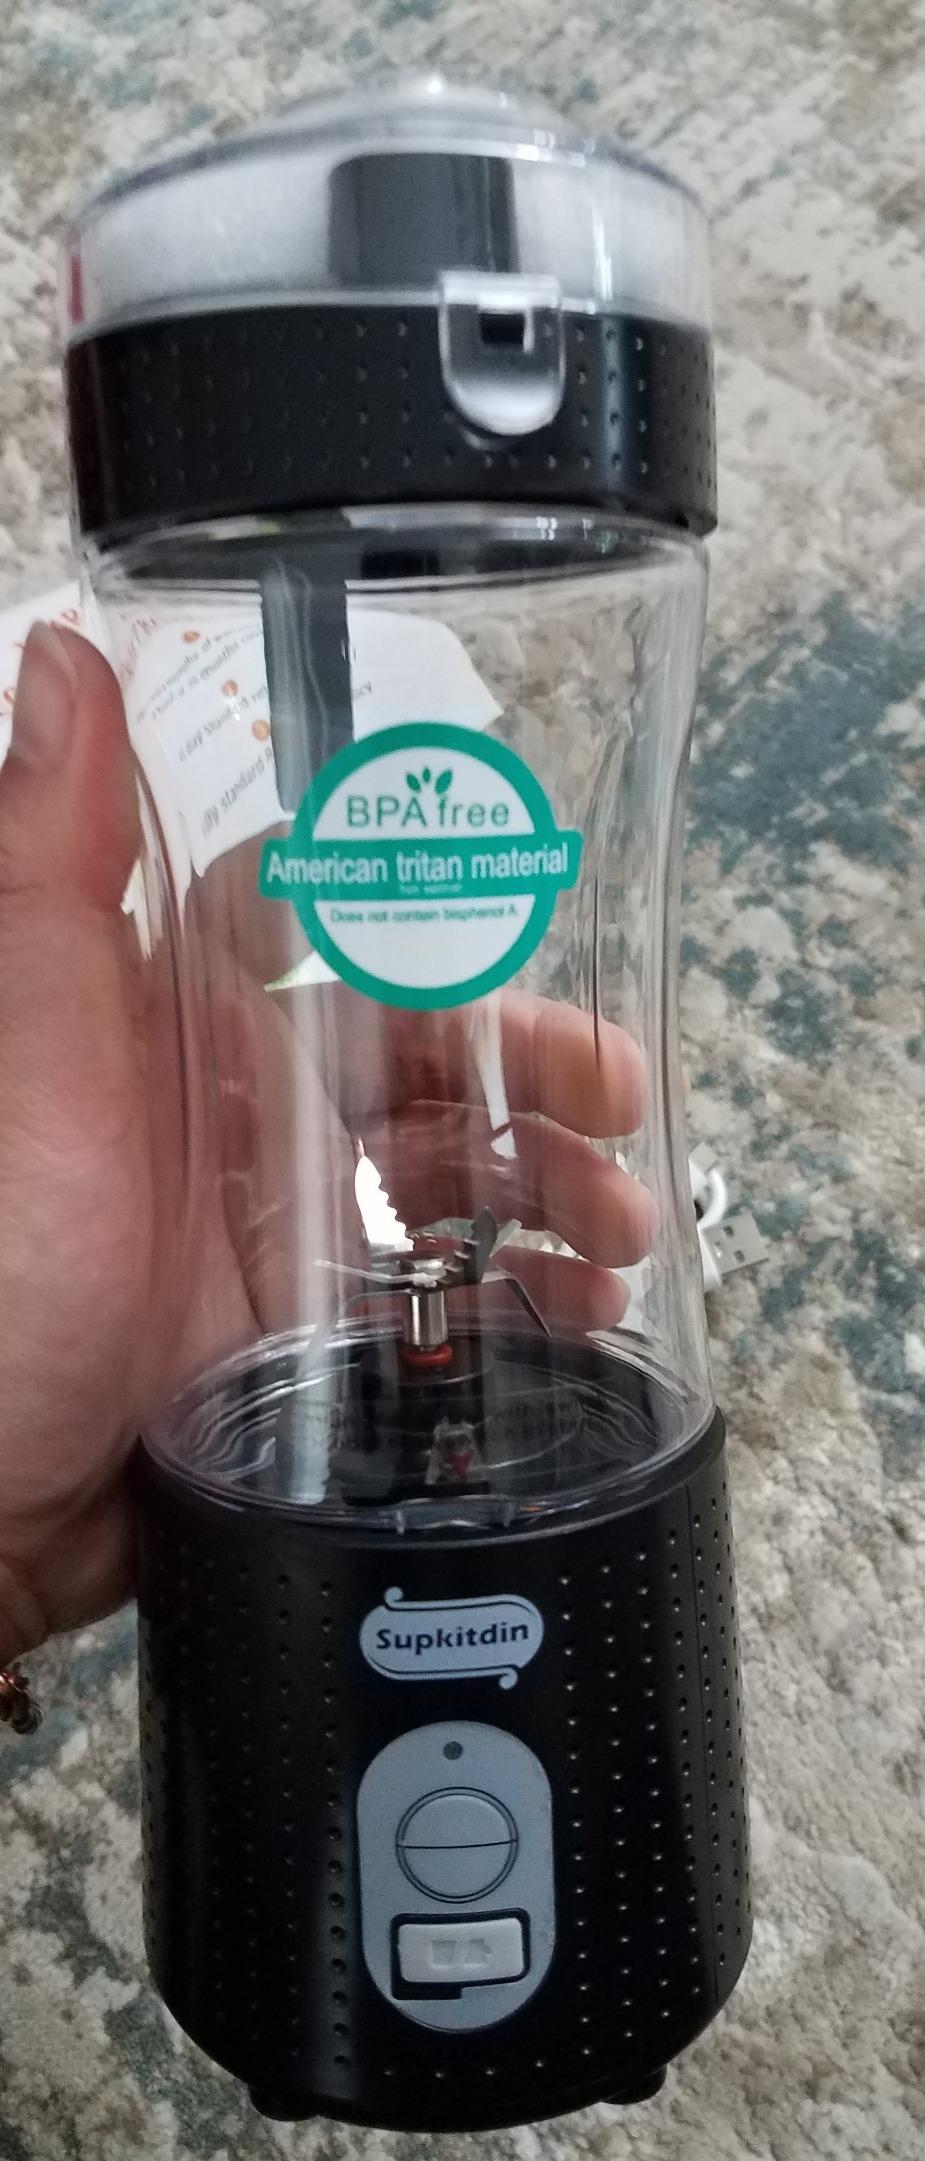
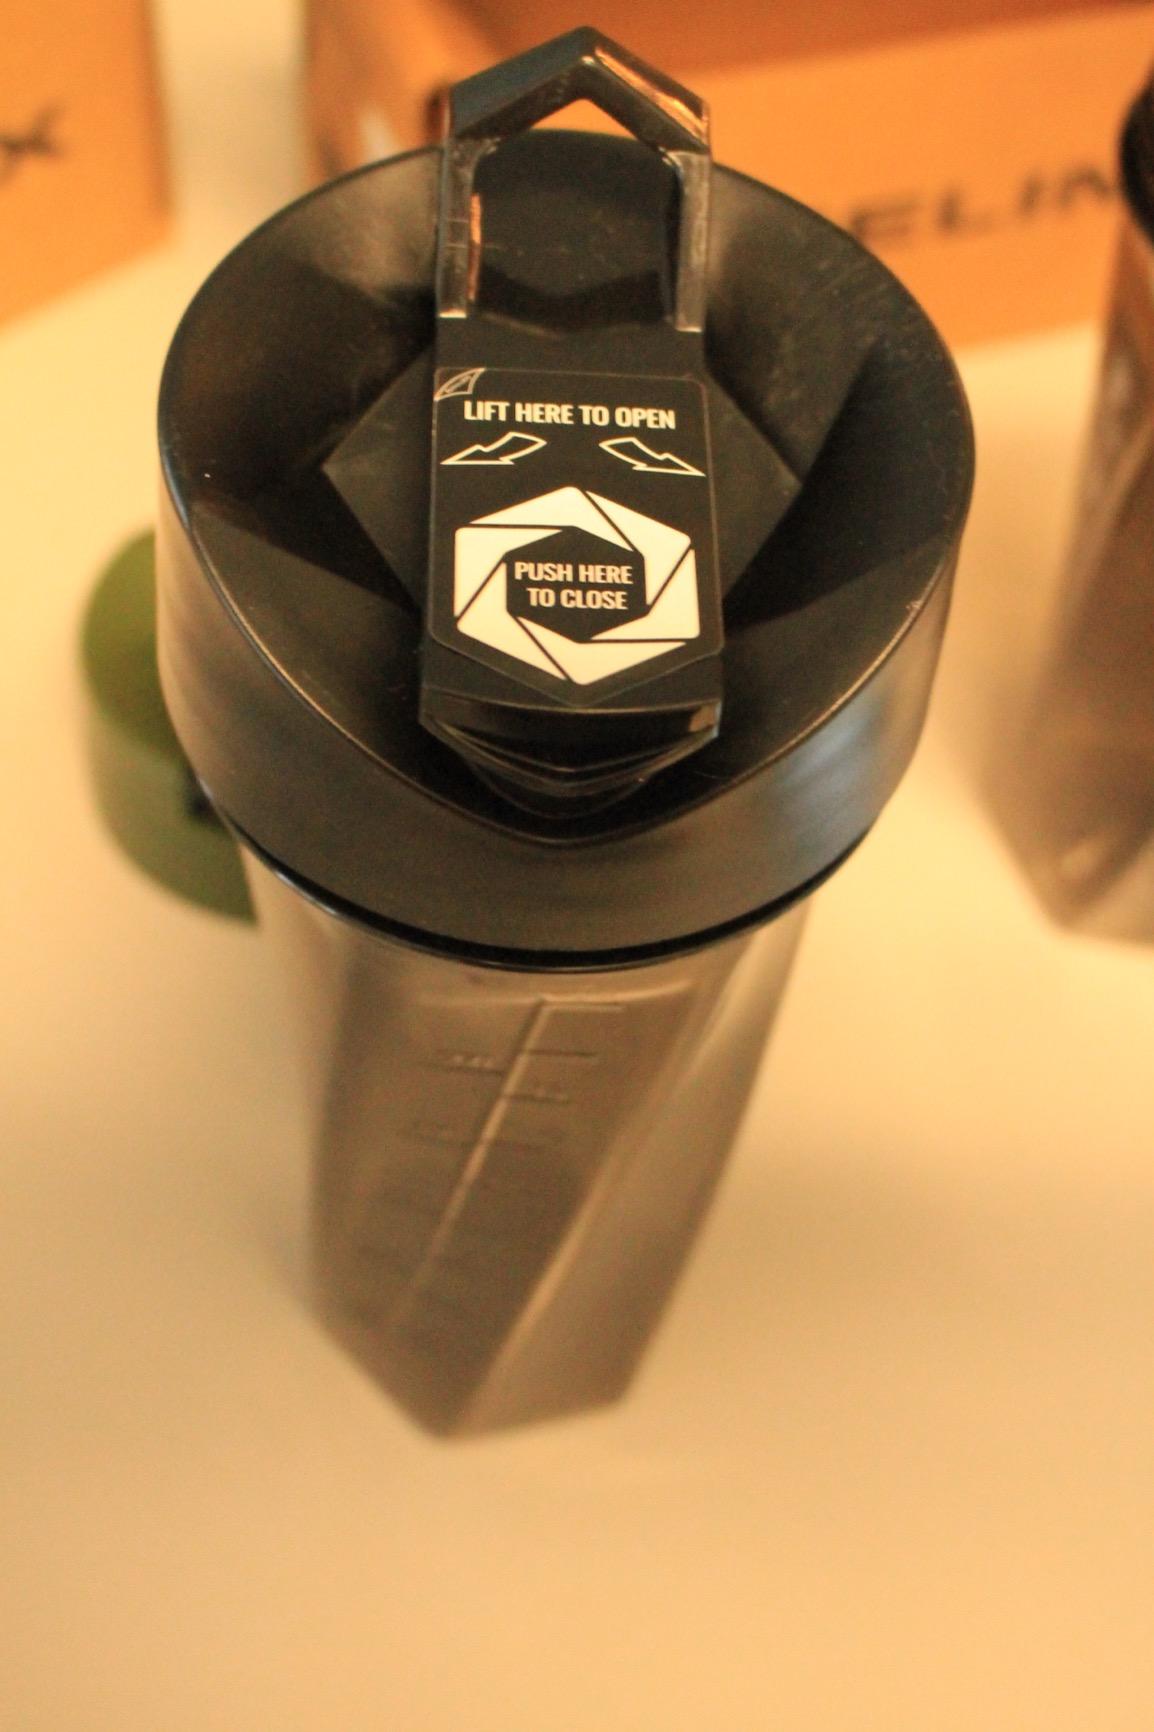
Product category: items_blender
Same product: no